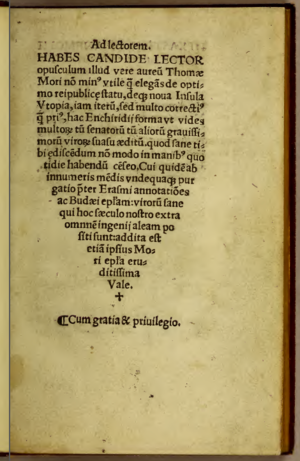
L'Utopie est un ouvrage de Thomas More écrit en latin et publié en 1516. Thomas Morus fut un juriste, historien, philosophe, humaniste et homme politique anglais.